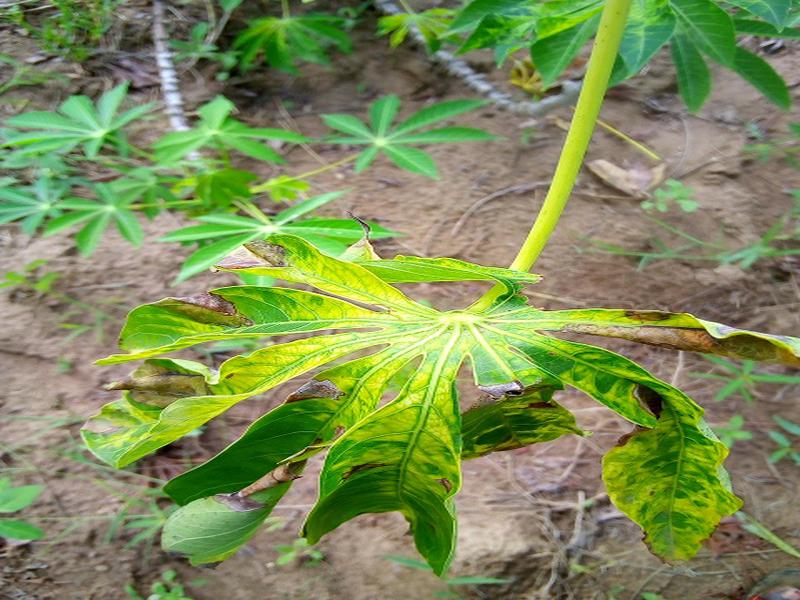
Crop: cassava
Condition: mosaic_disease